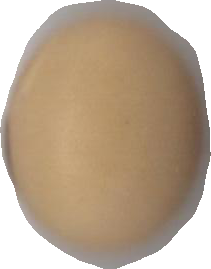
Variety: Anjasmoro